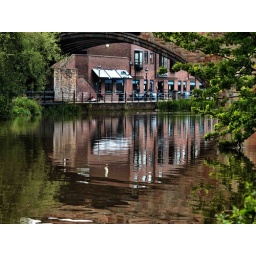
The river Wier, at durham lowing under the very old brige that was once the main bridge into durham City